Same-sex relationship

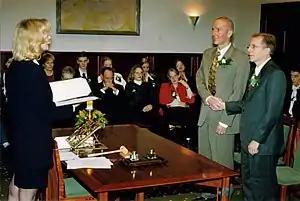
Two men marrying in Amsterdam within the first month that marriage was opened to same-sex couples in the Netherlands (2001)

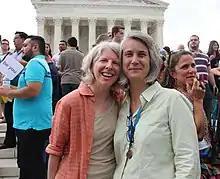
A female same-sex couple celebrating the US Supreme Court decision "Obergefell v. Hodges", which recognized same-sex marriage nationwide

Government recognition of same-sex marriage is available in 36 countries (Andorra, Argentina, Australia, Austria, Belgium, Brazil, Canada, Chile, Colombia, Costa Rica, Cuba, Denmark, Ecuador, Estonia, Finland, France, Germany, Greece, Iceland, Ireland, Luxembourg, Malta, Mexico, the Netherlands, New Zealand, Norway, Portugal, Slovenia, Spain, South Africa, Sweden, Switzerland, Taiwan, the United Kingdom, the United States, and Uruguay) and several sub-national jurisdictions allow same-sex couples to marry. Bills legalizing same-sex marriage are pending, or have passed at least one legislative house in Liechtenstein and Thailand.